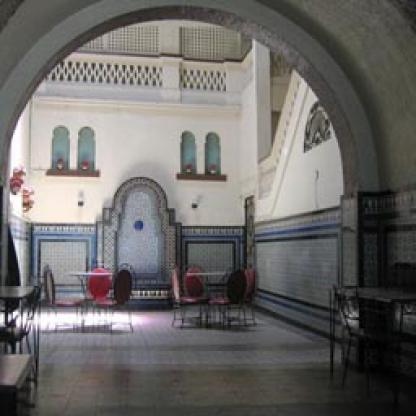
Scene: Indoor